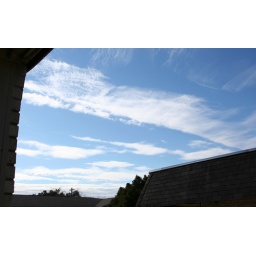
river in the sky